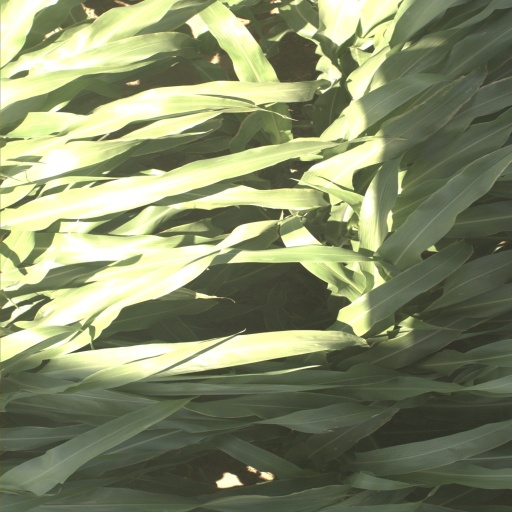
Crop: sorghum